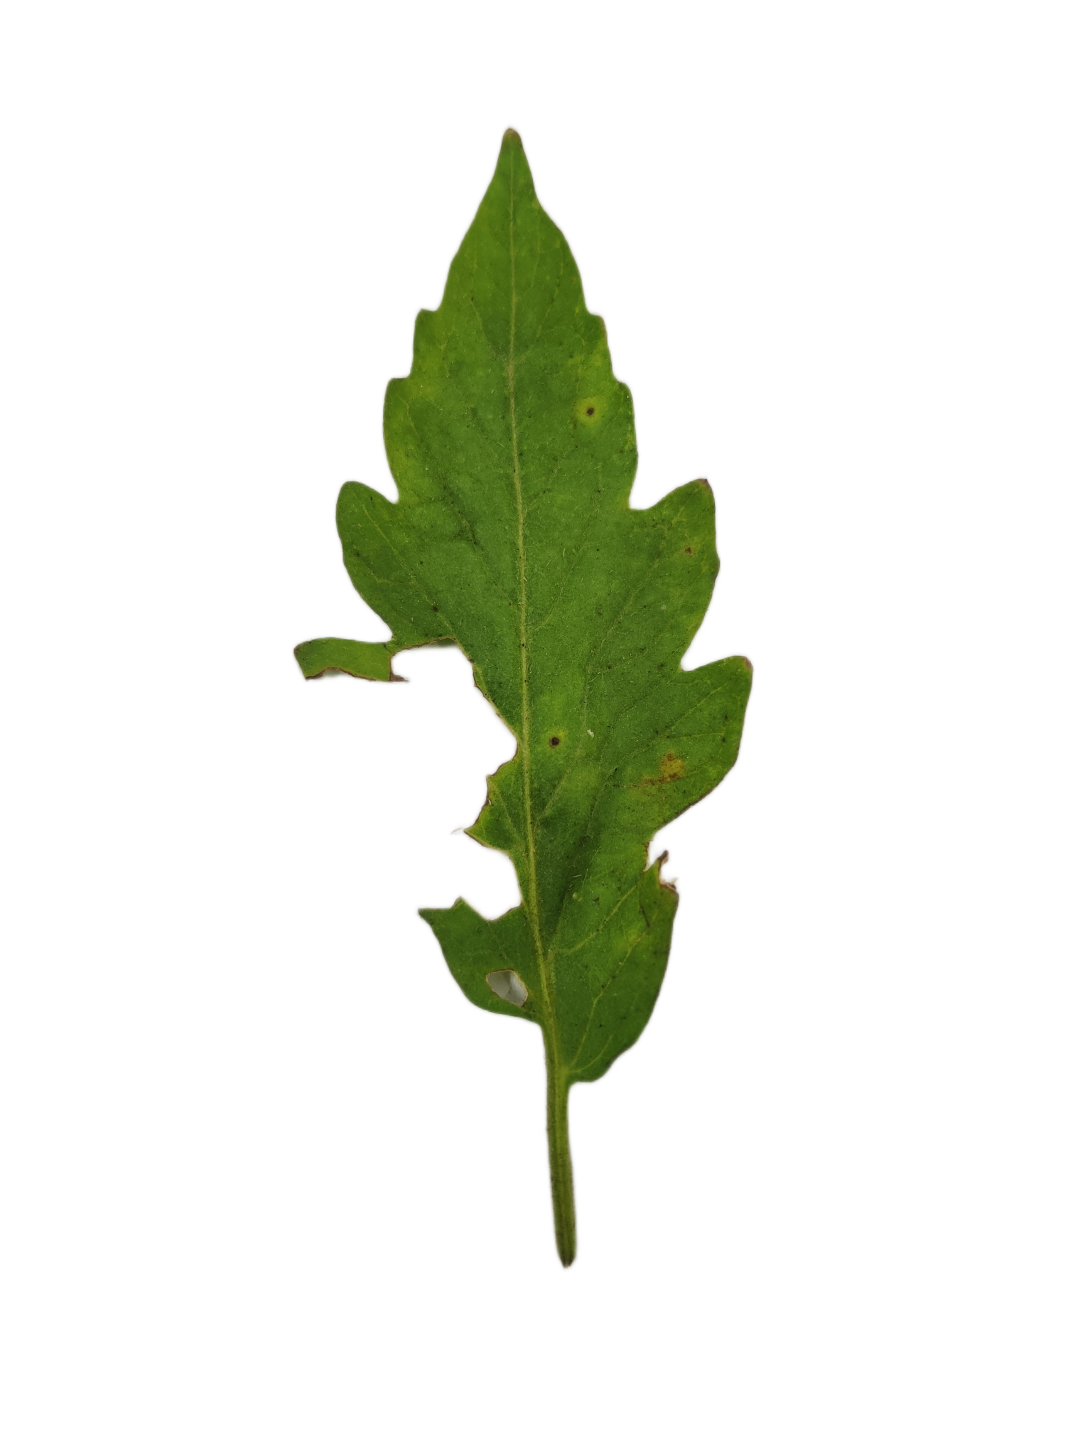
Crop: Tomato
Label: White_spot